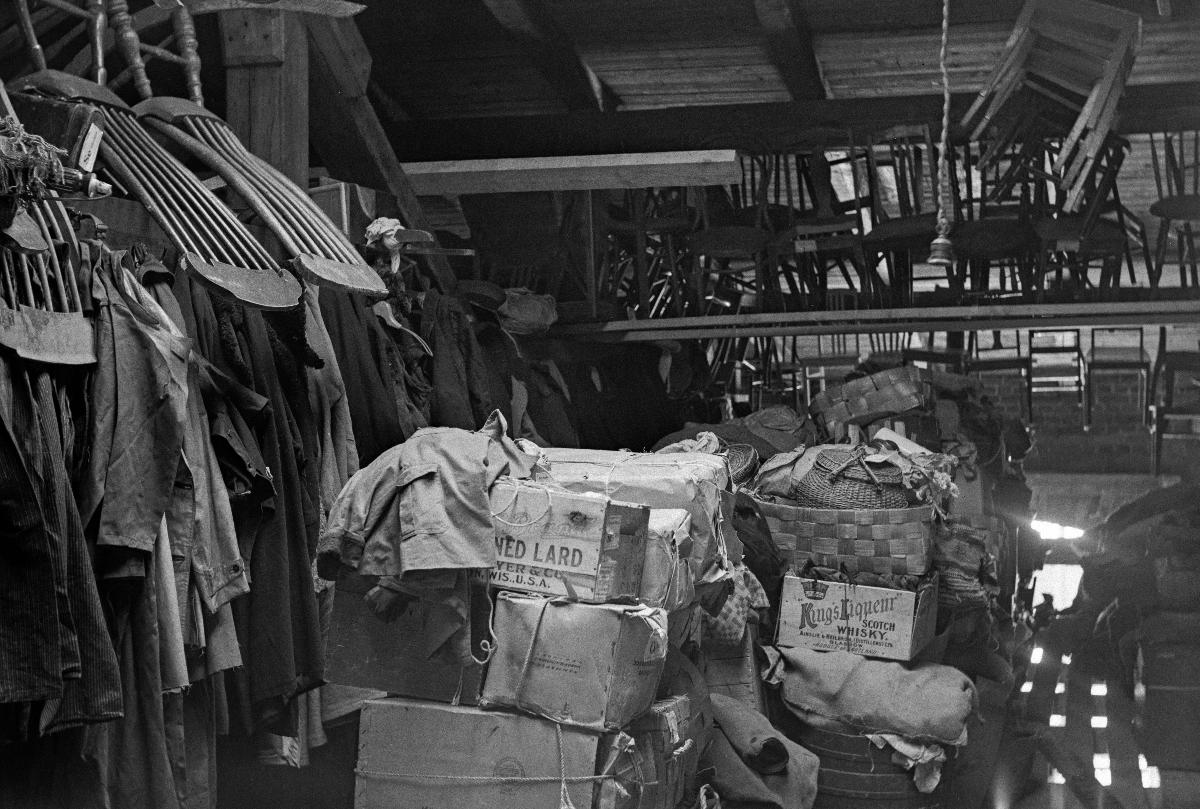
Evakuoitujen karjalaisten omaisuutta varastossa Helsingissä
Evakuerade karelares egendom i ett förråd i Helsingfors; Property of evacuated Karelians in a storage in Helsinki
sisällön kuvaus: Evakuoiduille karjalaisille kuuluvaa omaisuutta varastossa Katajanokalla Helsingissä elokuussa 1940. content description: Belongings of evacuated Karelians in a storage in Katajanokka, Helsinki August 1940. innehållsbeskrivning: Egendom som tillhör evakuerade karelare i ett förråd på Skatudden i Helsingfors augusti 1940.
Kuvaaja: Sundström, Hugo, kuvaaja
Vuosi: 1940
Paikka: Suomi, Uusimaa, Helsinki
Aiheet: HBL; evakot; siirtoväki; karjalaiset; varastotilat; tavarat; internally displaced persons; Karelians; storehouses; things (physical objects); emigrants; evacuees; karelians; storage; property; goods; belongings; evakuerade; förflyttad befolkning; karelare; lagerutrymmen; saker (föremål); emigranter; föremål; förråd; egendom